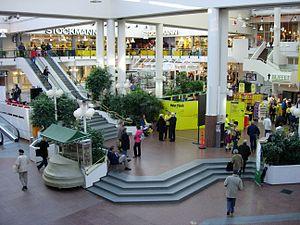
L'Îlot urbain Hansa ou Hansa est un Îlot urbain au centre ville de Turku en Finlande.